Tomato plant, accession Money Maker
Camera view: horizontal (90 deg, fisheye); turntable rotation: 180 degrees
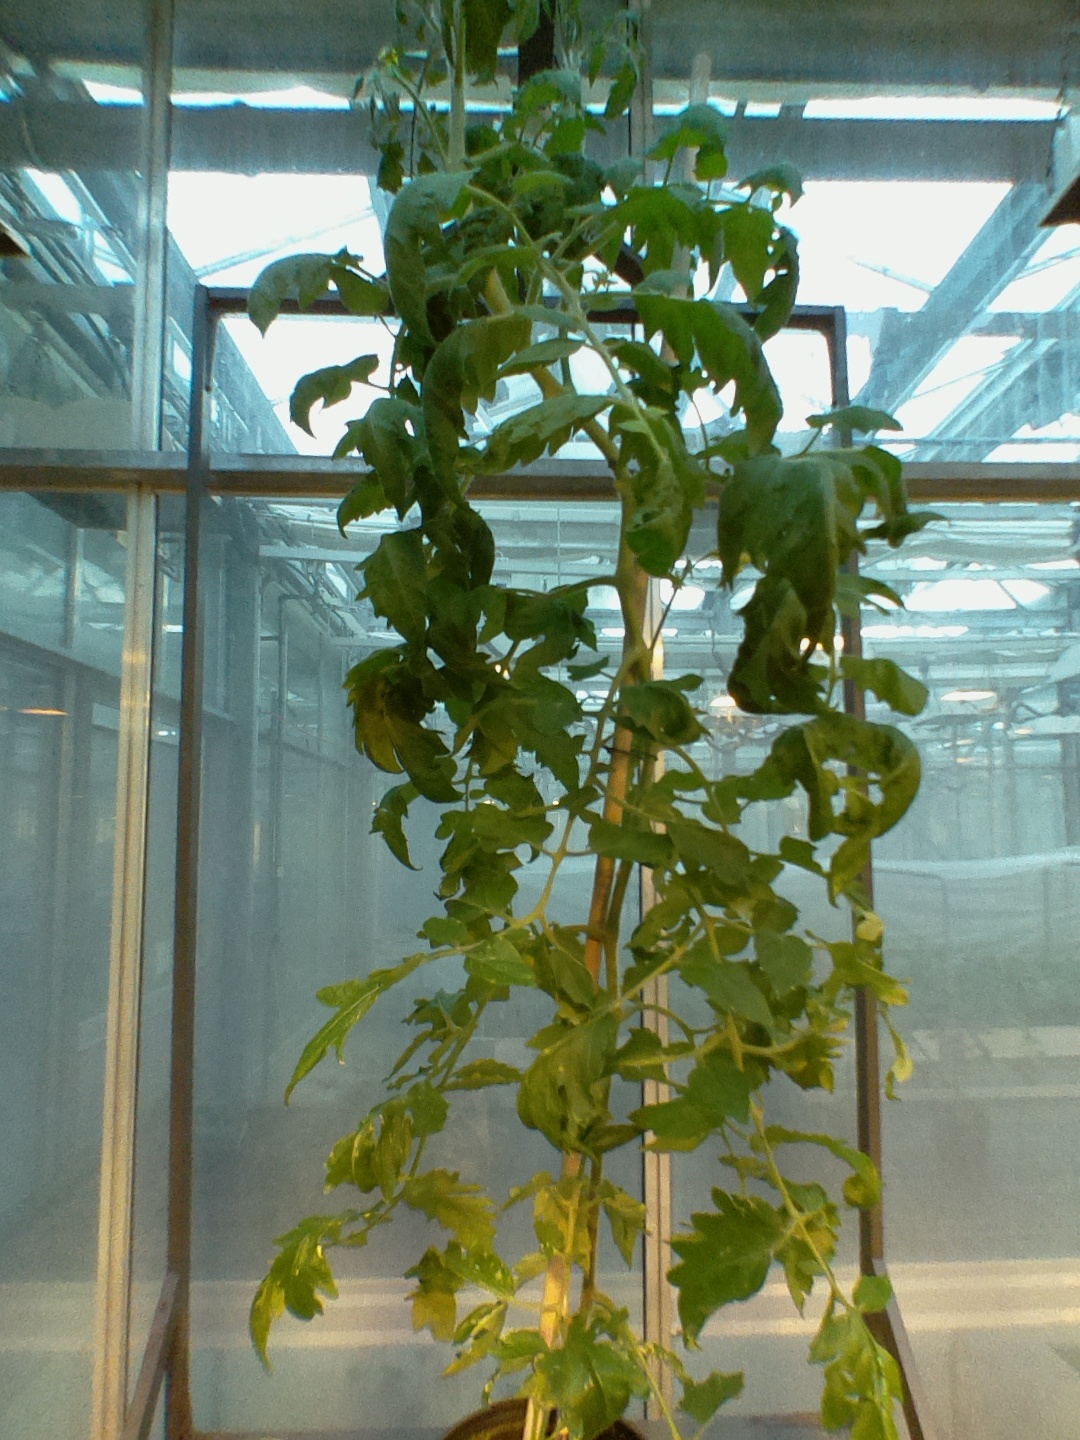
BBCH growth stage 66: Full flowering, 60%-70% of flowers open, more petals falling